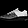
Label: Sneaker